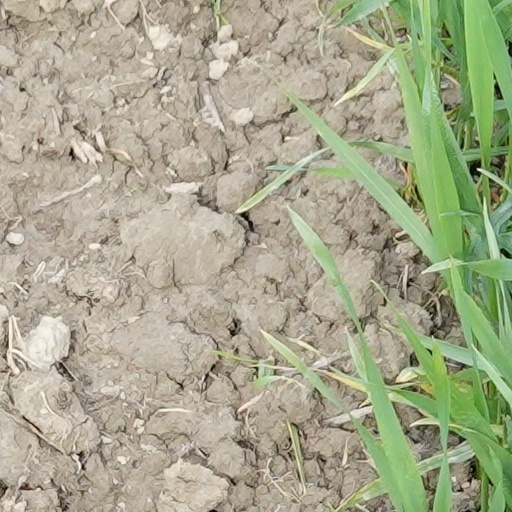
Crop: wheat